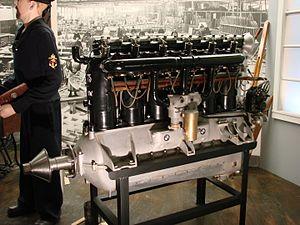
Le BMW IIIa était un moteur d'avion six cylindres en ligne, refroidi par eau, le premier produit de BMW. Son succès a jeté les bases de la réussite future de la marque bavaroise. Il est surtout connu comme le groupe motopropulseur du Fokker D.VIIF, qui a surpassé tous les avions alliés de la Première Guerre mondiale.